Jarkko Laine

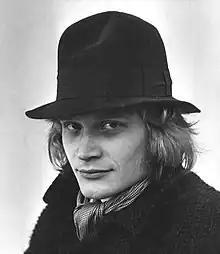
Jarkko Laine in 1972.

Jarkko Aarre Juhani Laine (17 March 1947 – 19 August 2006) was a Finnish poet and a writer of prose and plays. He also translated American literature to Finnish.